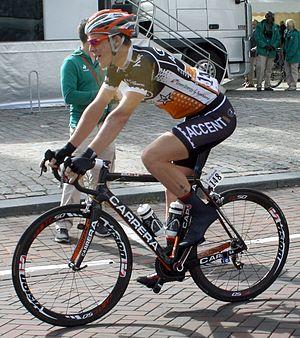
Benjamin Verraes est un coureur cycliste belge, membre de l'équipe Borgonjon-Dewasport.